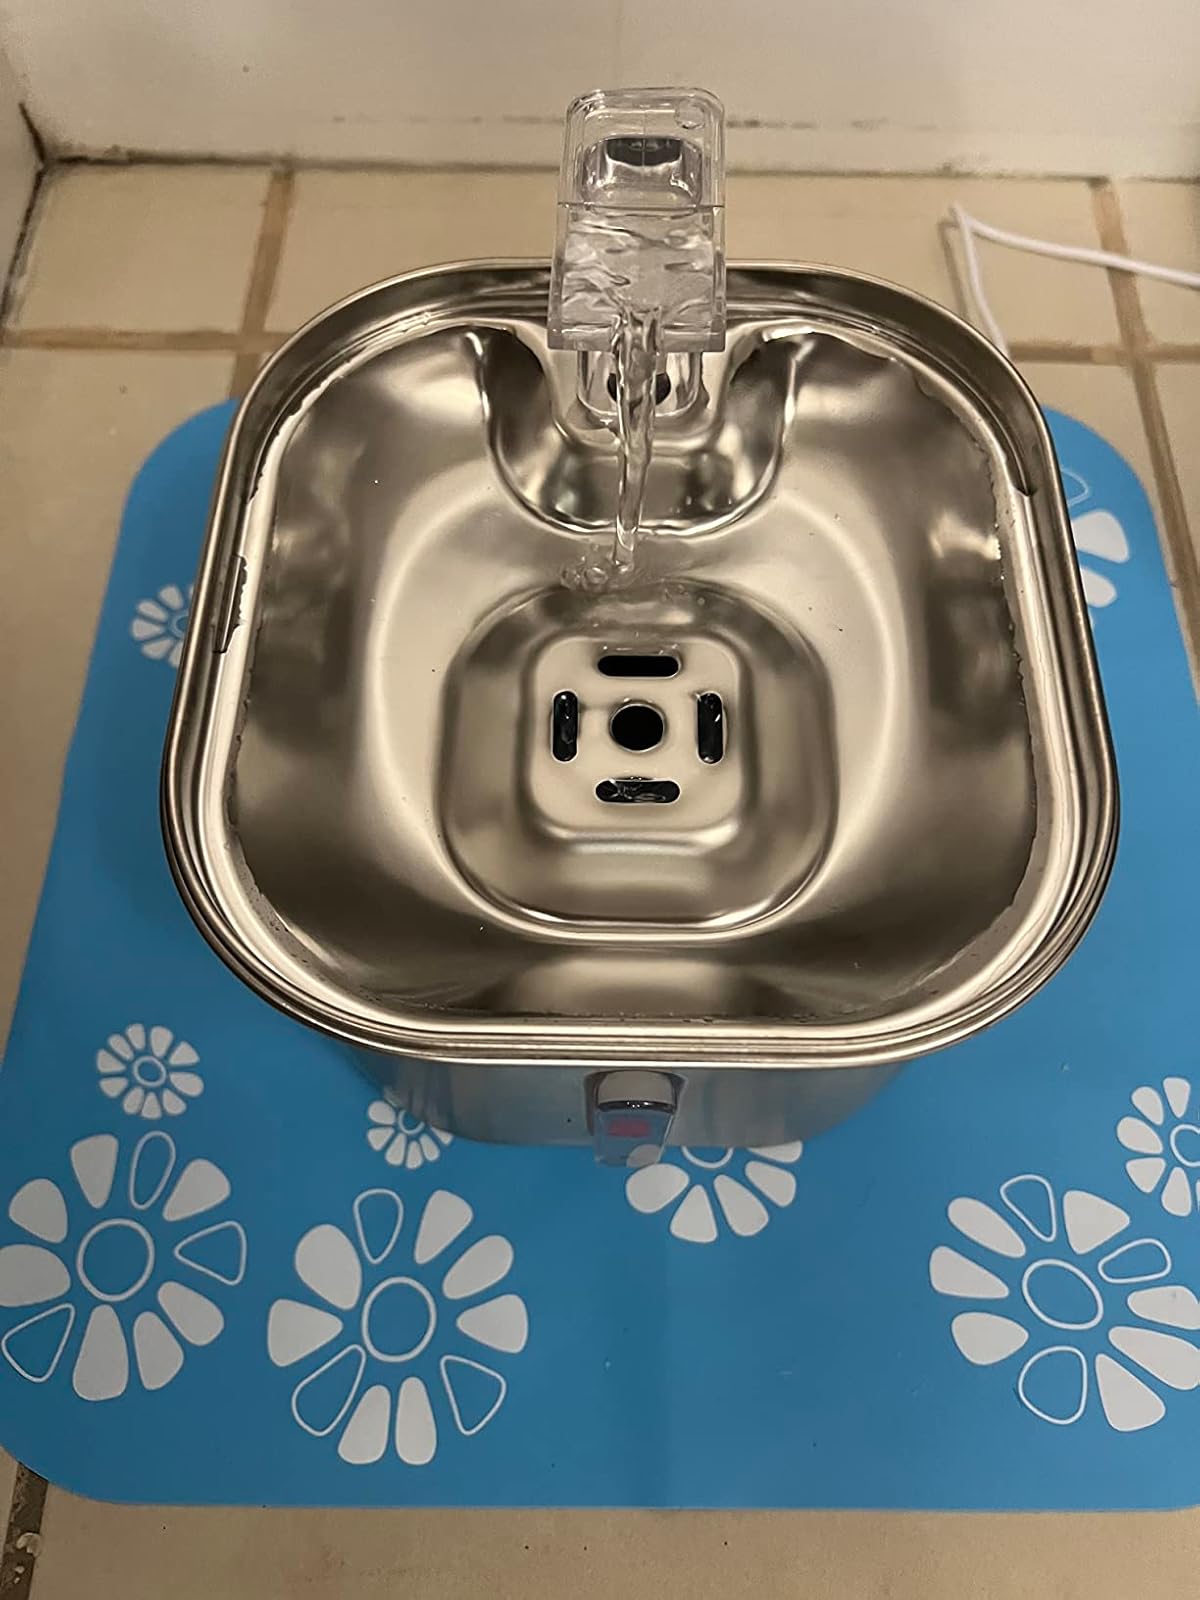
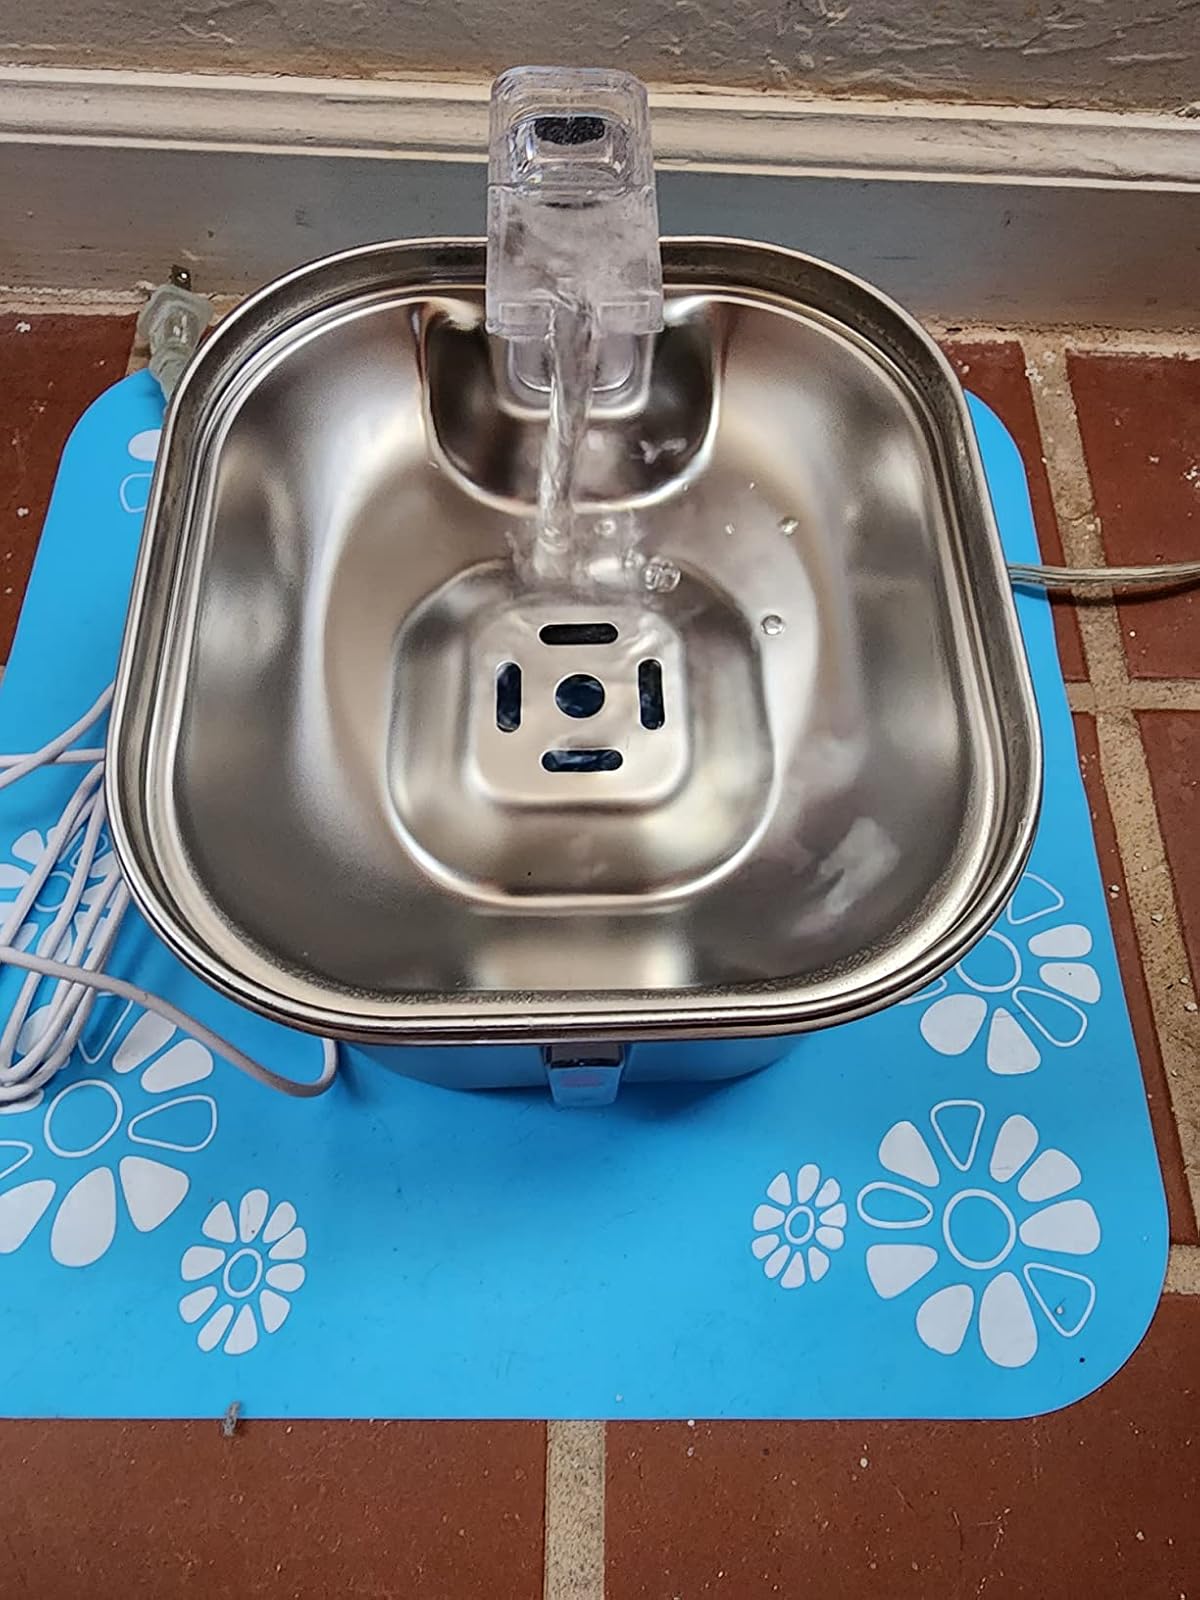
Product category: items_bowl
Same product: yes